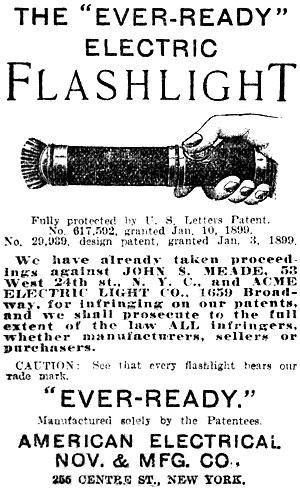
Une lampe torche ou lampe de poche est un appareil électrique portable produisant de la lumière. Celle-ci peut être générée par une ampoule située au foyer d'un miroir concave ou, de plus en plus fréquemment, par des diodes électroluminescentes, aussi puissantes et plus économes.